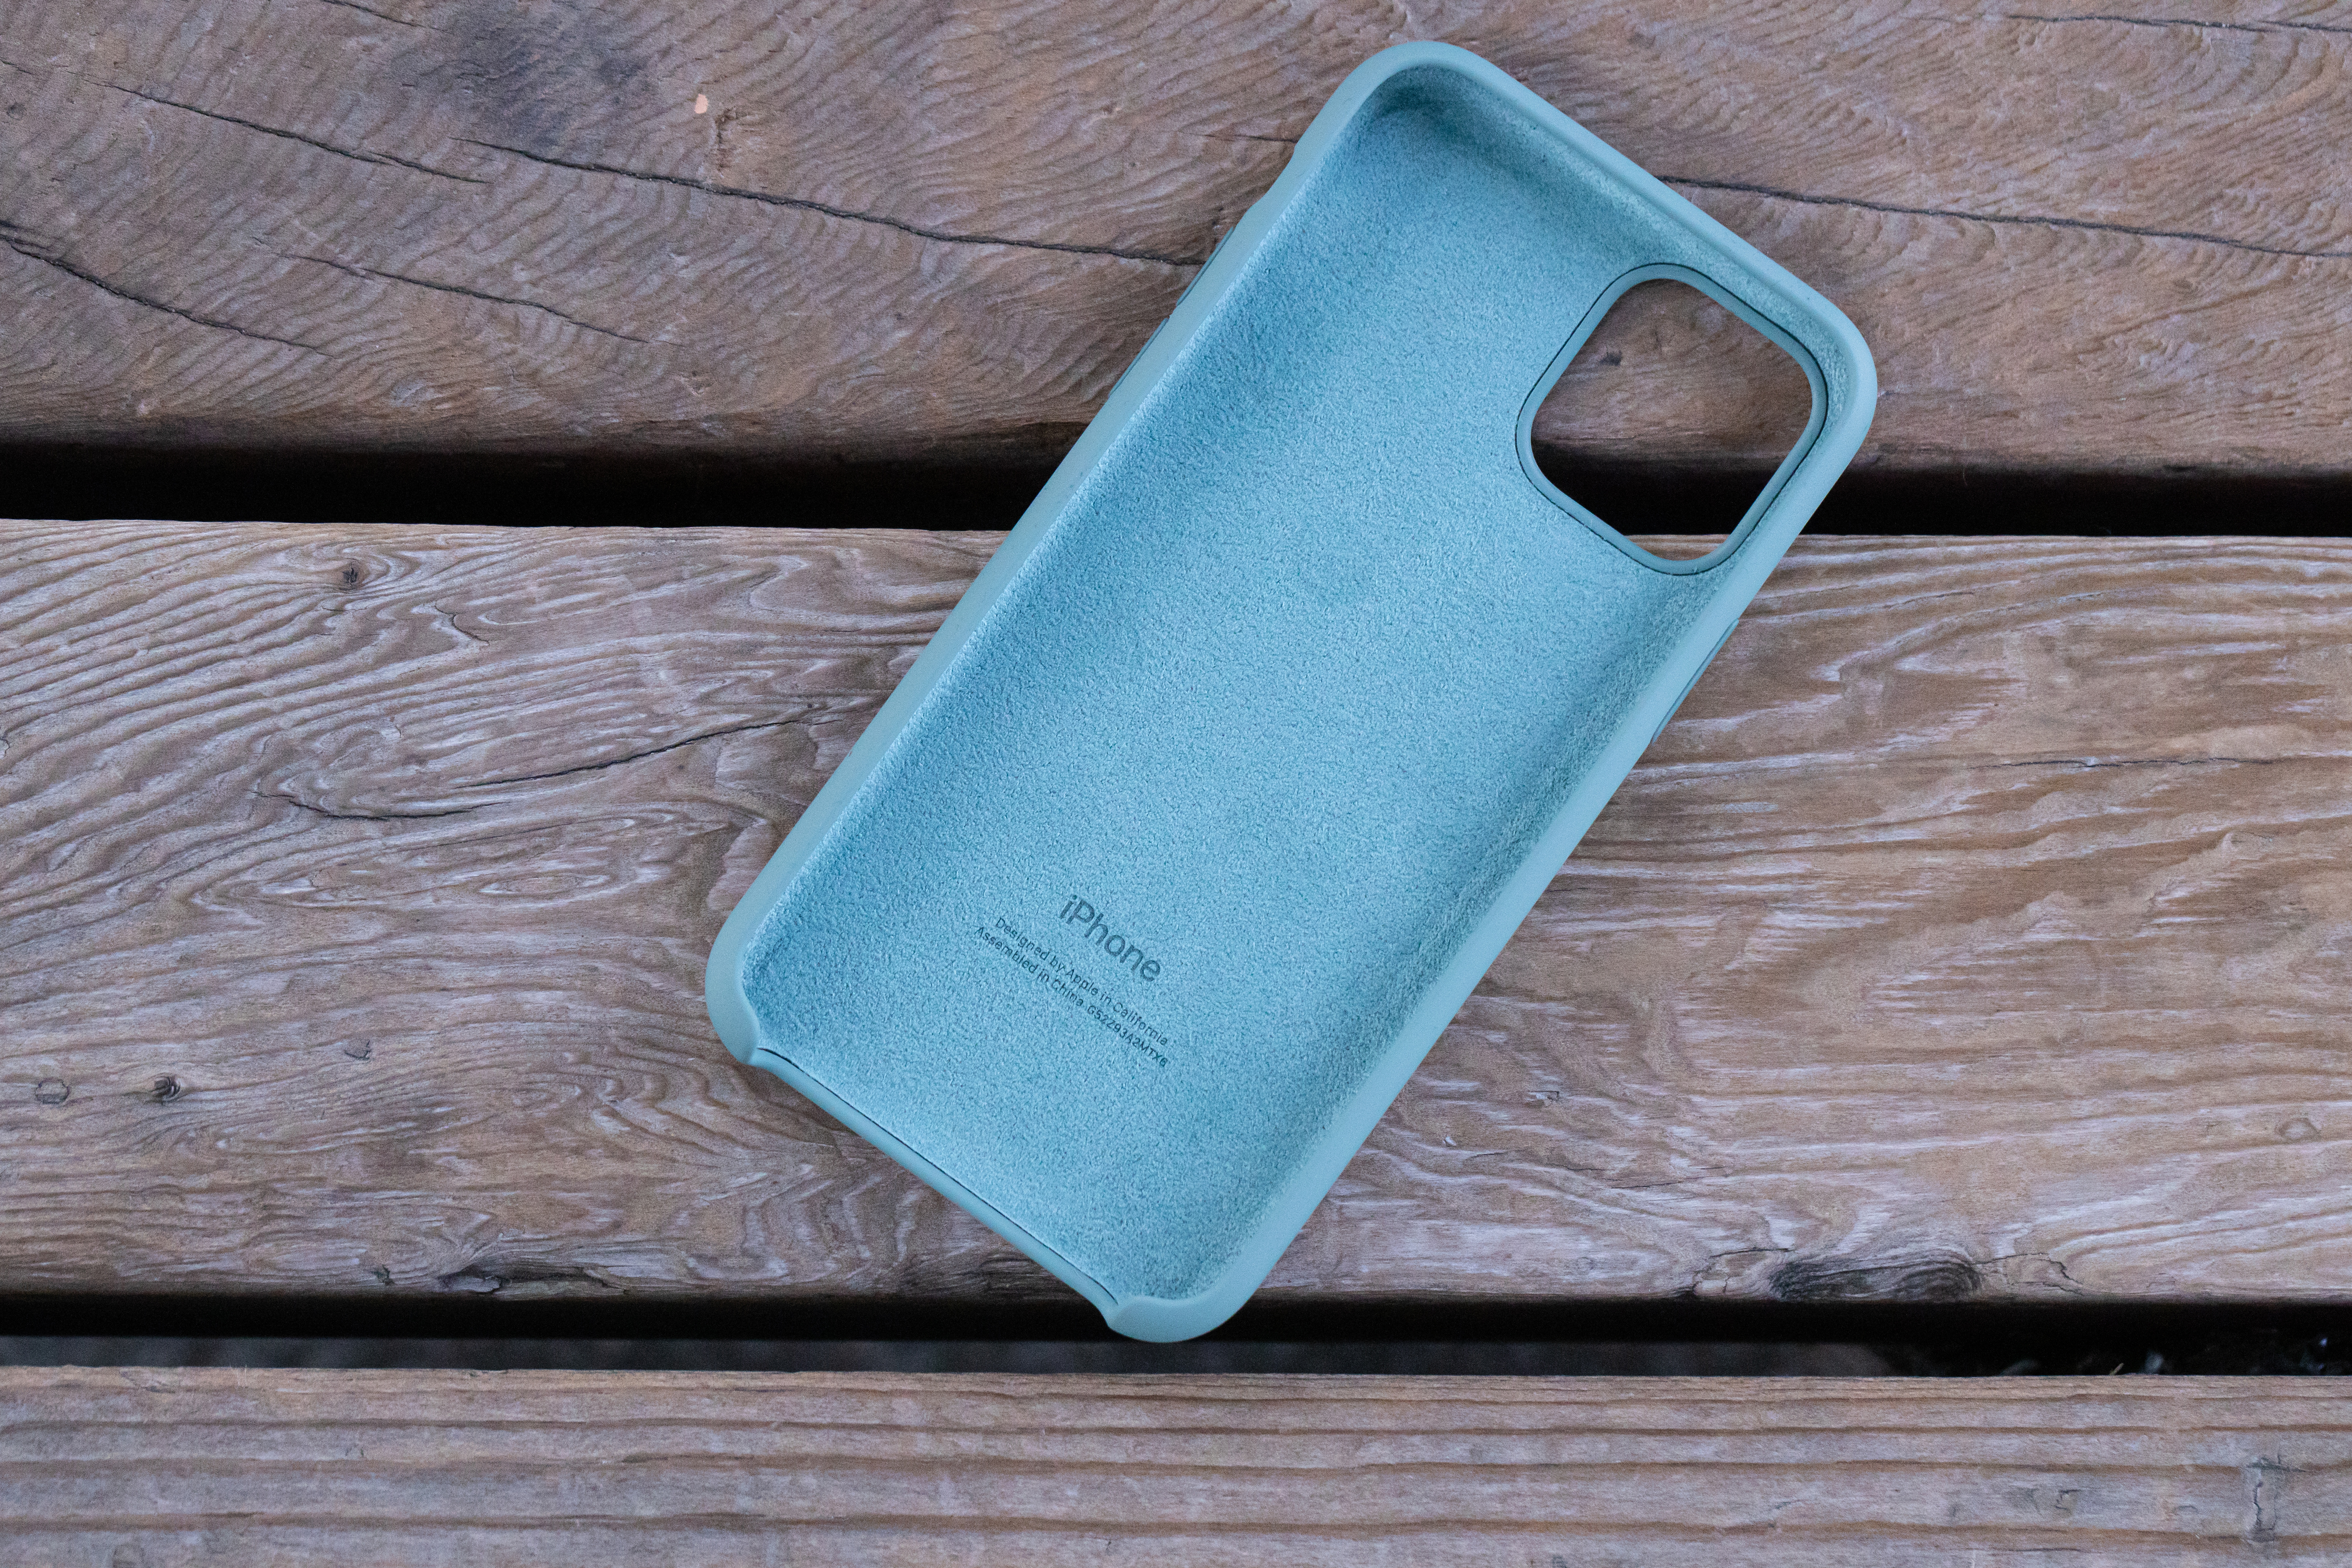
iPhone11, mobile phone case, turquoise, aqua, mobile phone accessories, teal, azure, Material property, technology, electronic device, wood, gadget, rectangle, case, wallet, leather